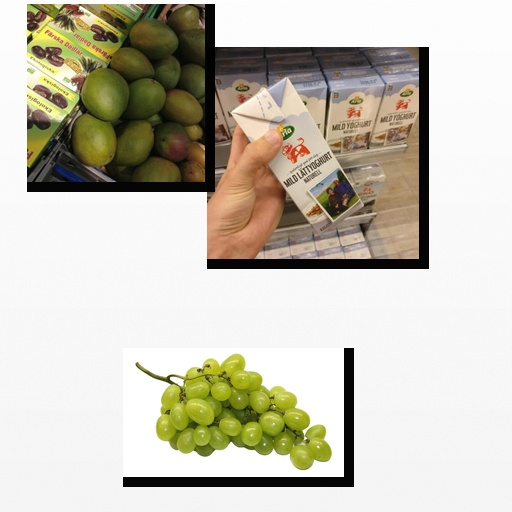
Food items: grapes, mango, natural_low_fat_yogurt